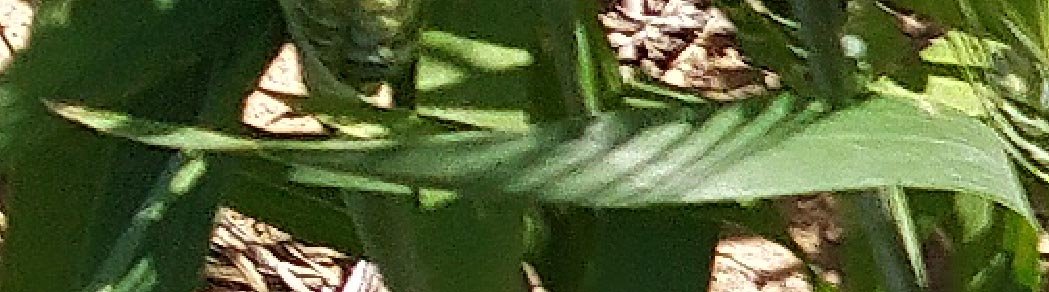
Label: Wheat___Healthy